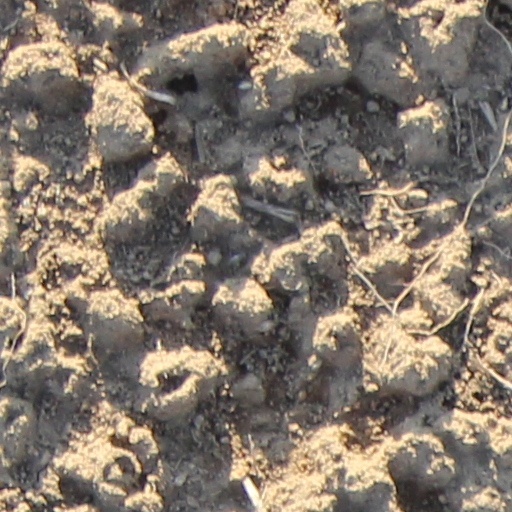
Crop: wheat